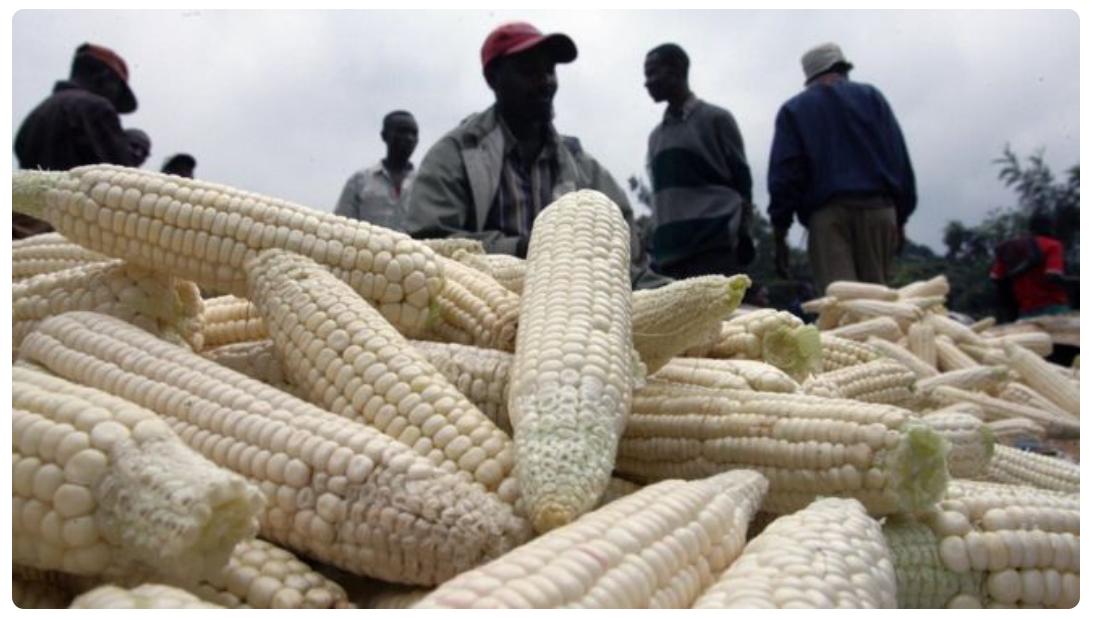
Jopo la watu walio katika eneo la wazi mfano wa shamba, lililozungukwa na mazao ya aina ya mahindi, yaliyovunwa na kukusanywa kwa pamoja, ikiashiria ni eneo litumikalo kwa ajili ya uzalishaji kwa mazao hayo ya biashara.